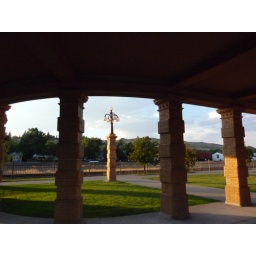
P1000299 -Wide shot with house on hill in background.